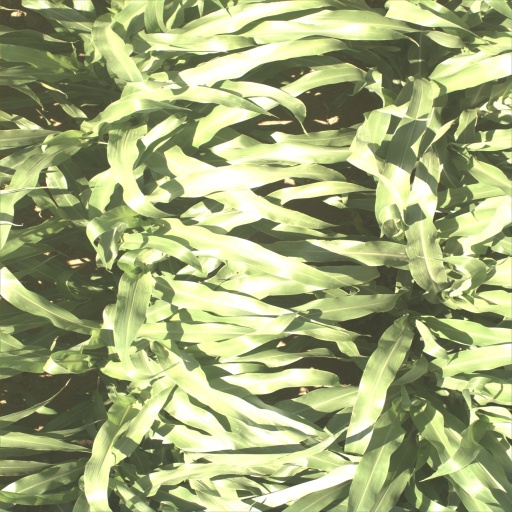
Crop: sorghum